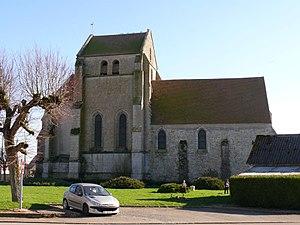
L'église Saint-Georges-et-Saint-Gilles de Santeuil (Eure-et-Loir, Centre, France).
L'église Saint-Georges-et-Saint-Gilles est située à Santeuil, dans le département français d'Eure-et-Loir, en région Centre-Val de Loire.
Cet article recense les monuments historiques d'Eure-et-Loir, en France.
Santeuil est une commune française située dans le département d'Eure-et-Loir en région Centre-Val de Loire.